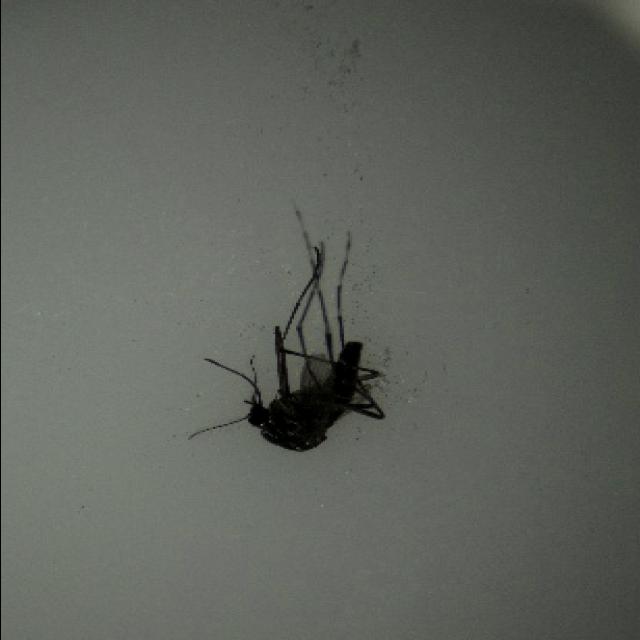
Species: aedes_albopictus